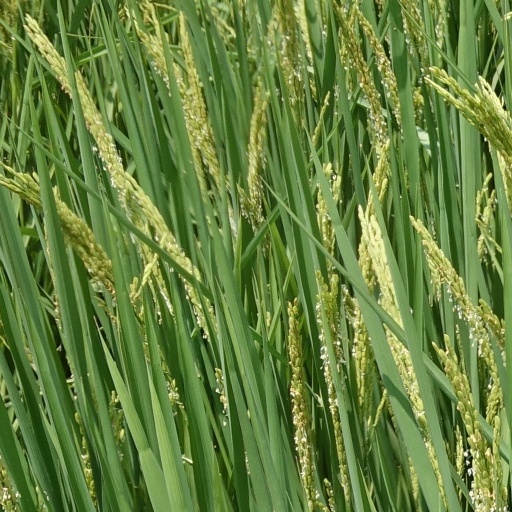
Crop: rice